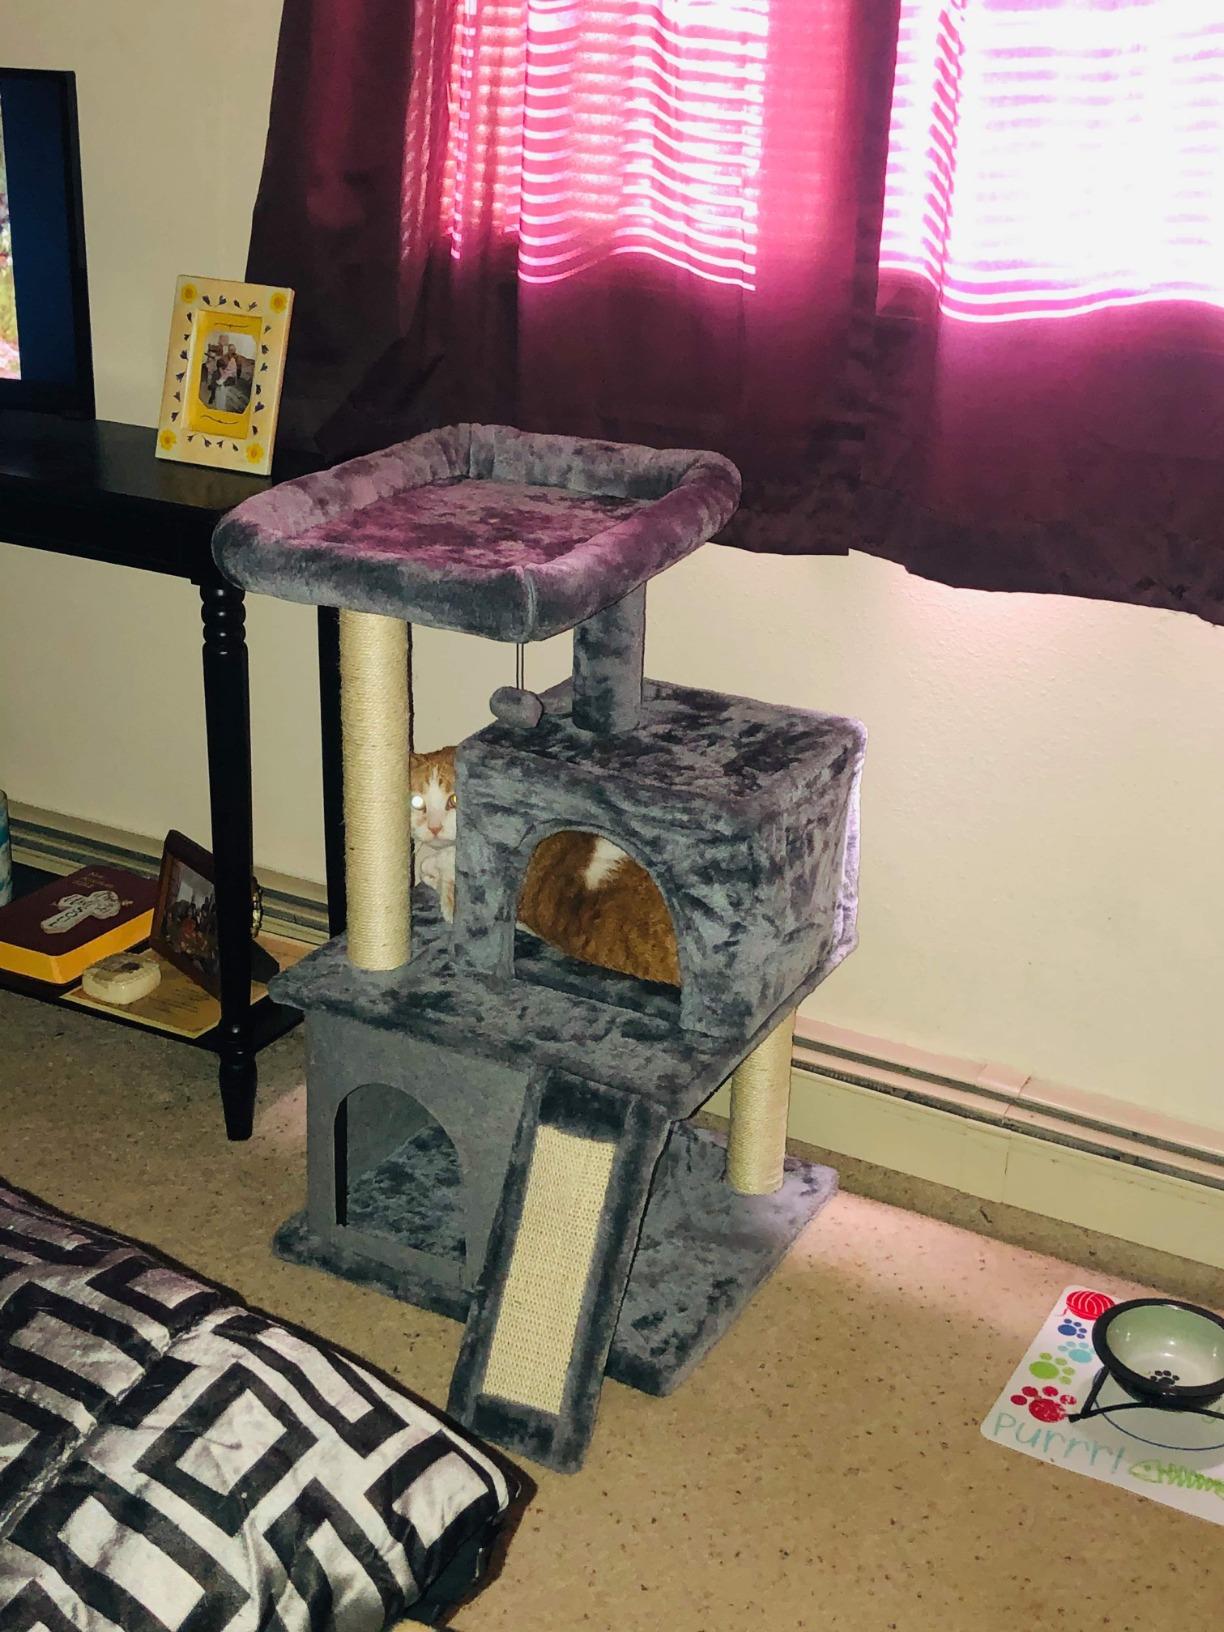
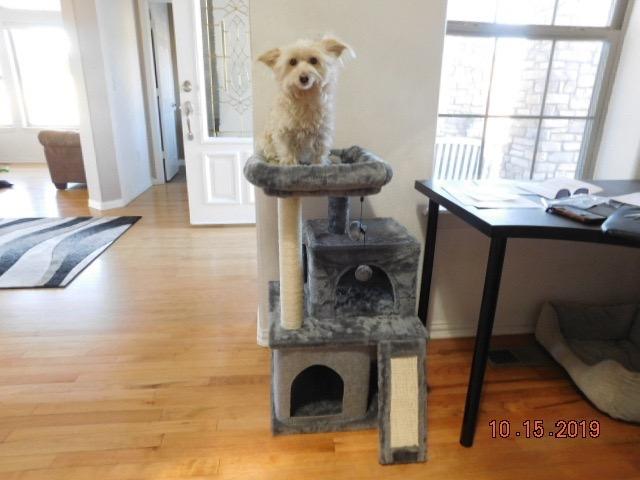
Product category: items_cat tree
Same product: yes